Suite (music)

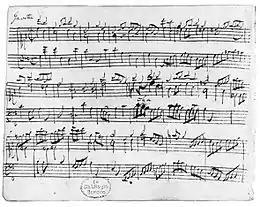
Gavotte from J.S. Bach's French Suite No. 5

A suite, in Western classical music, is an ordered set of instrumental or orchestral/concert band pieces. It originated in the late 14th century as a pairing of dance tunes; and grew in scope so that by the early 17th century it comprised up to five dances, sometimes with a prelude. The separate movements were often thematically and tonally linked. The term can also be used to refer to similar forms in other musical traditions, such as the Turkish fasıl and the Arab nuubaat.